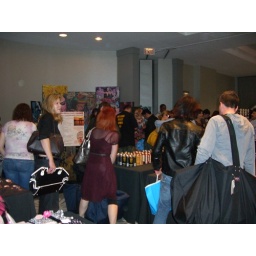
The person in the front on the right side has one of the celeb gift bags over his shoulder.